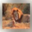
Label: lion